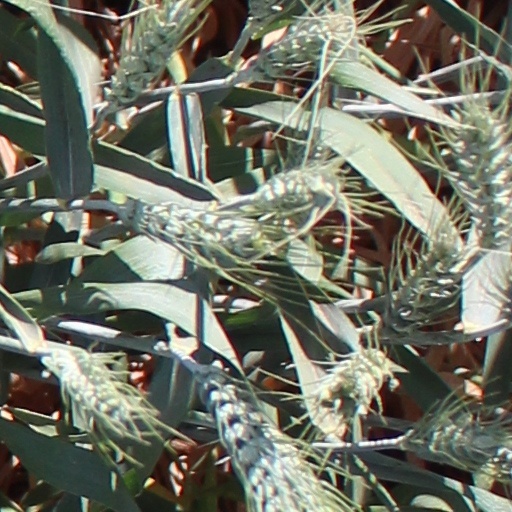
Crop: wheat